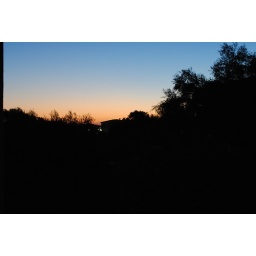
02. look at the red red changes in the sky